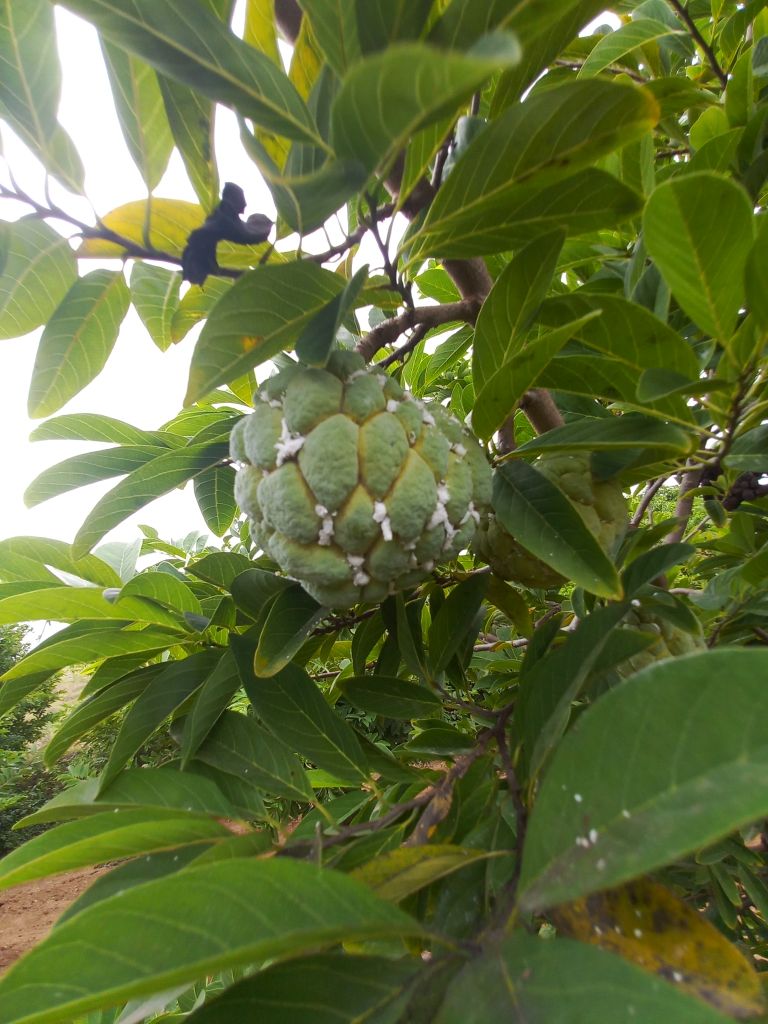
Disease label: Mealy Bug